The Racer's Group

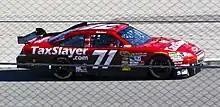
Bobby Labonte in the No. 71 car at Daytona International Speedway in 2010

Co-driver R. J. Valentine announced Lally's plans to race in the NASCAR Busch Series, possibly with support from TRG during the broadcast of the Grand-Am Rolex Sports Car Series GT Race at Iowa Speedway on July 14, 2007. Lally raced the No. 47 Clorox Ford Fusion in the NASCAR Busch Series road races at Circuit Gilles Villeneuve on August 4 and Watkins Glen on August 11 as part of a partnership between TRG and Wood Brothers/JTG Racing. He finished 29th and 10th respectively. In October 2007, TRG purchased the assets of Darrell Waltrip Motorsports' Craftsman Truck Series team, with Lally serving as the team's driver and United States Army Reserve sponsoring the No. 00 Toyota Tundra.